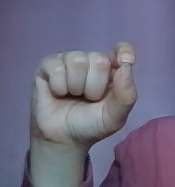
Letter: fa